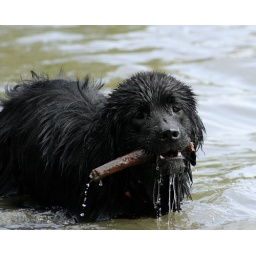
fish in the water